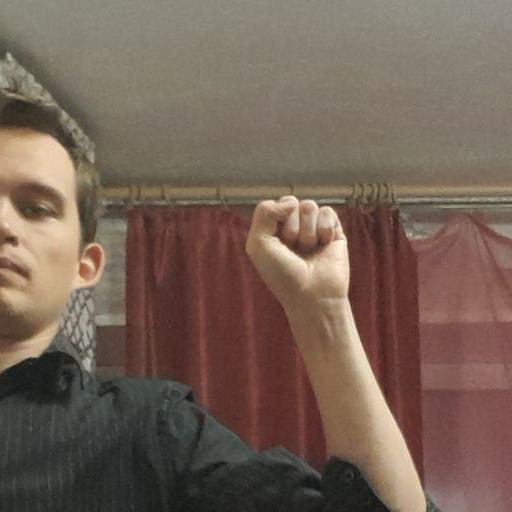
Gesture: fist